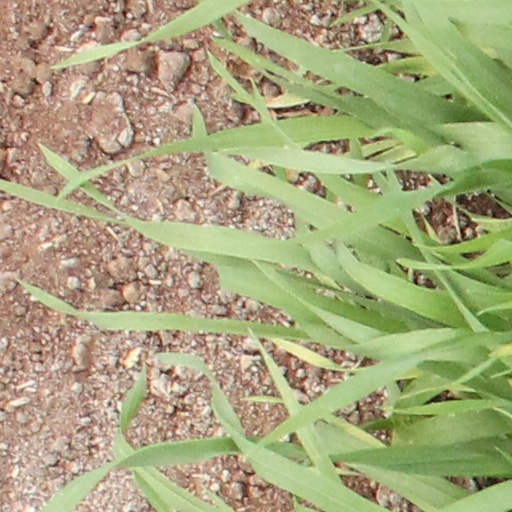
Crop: wheat